To the Hands

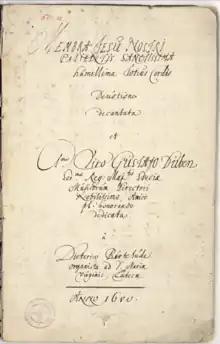
Cover page of Membra Jesu nostri, for which Shaw bases 3 movements of her work after

Contains text of "Ad manus" and from "Membra Jesu Nostri" which have been arranged by the composer, in addition to the line "in medio manuum nostrarum," which itself is a quotation of .